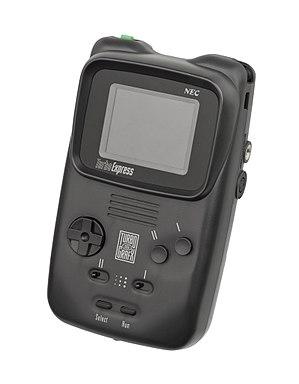
La PC-Engine GT est une console portable de jeux vidéo, sortie en 1990 et fabriquée par NEC Corporation. Elle sort en France en janvier 1991 au prix de 2490 FF avec un jeu, puis passe d'un coup à seulement 1490 FF avec un jeu en novembre 1992.